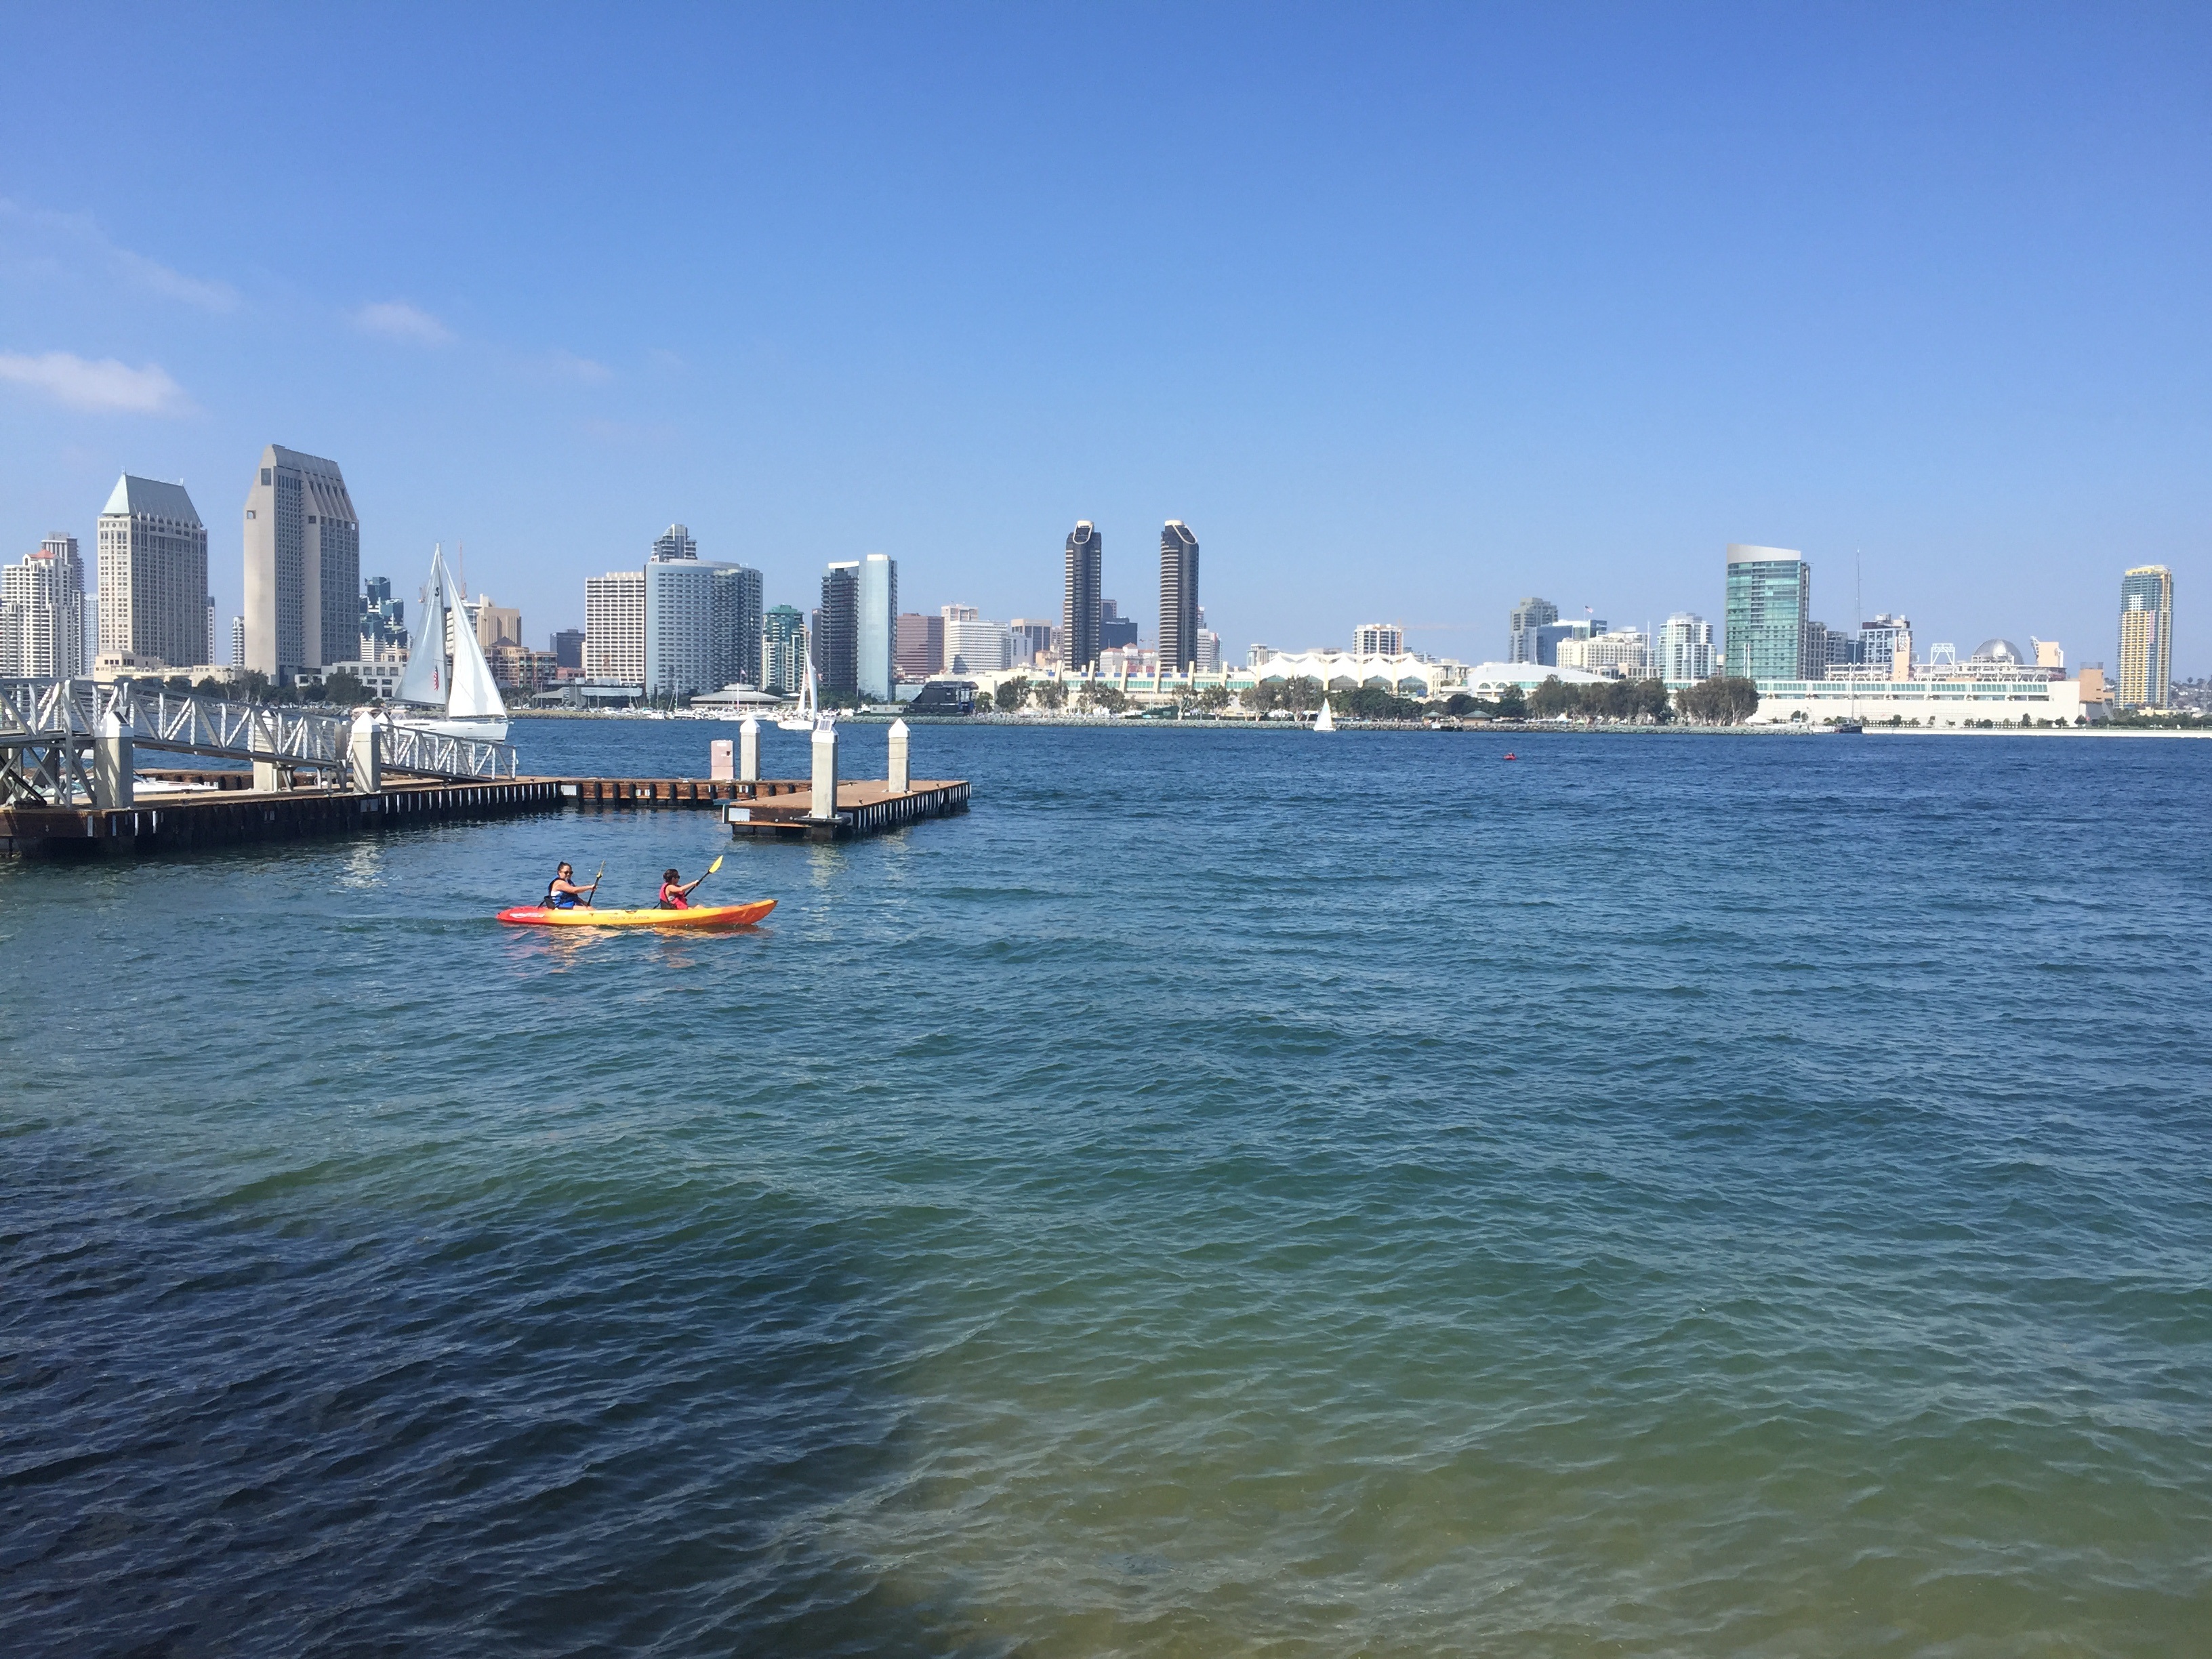
sea, coast, horizon, dock, boat, skyline, city, river, vehicle, bay, harbor, marina, port, waterway, ferry, boating, channel, watercraft